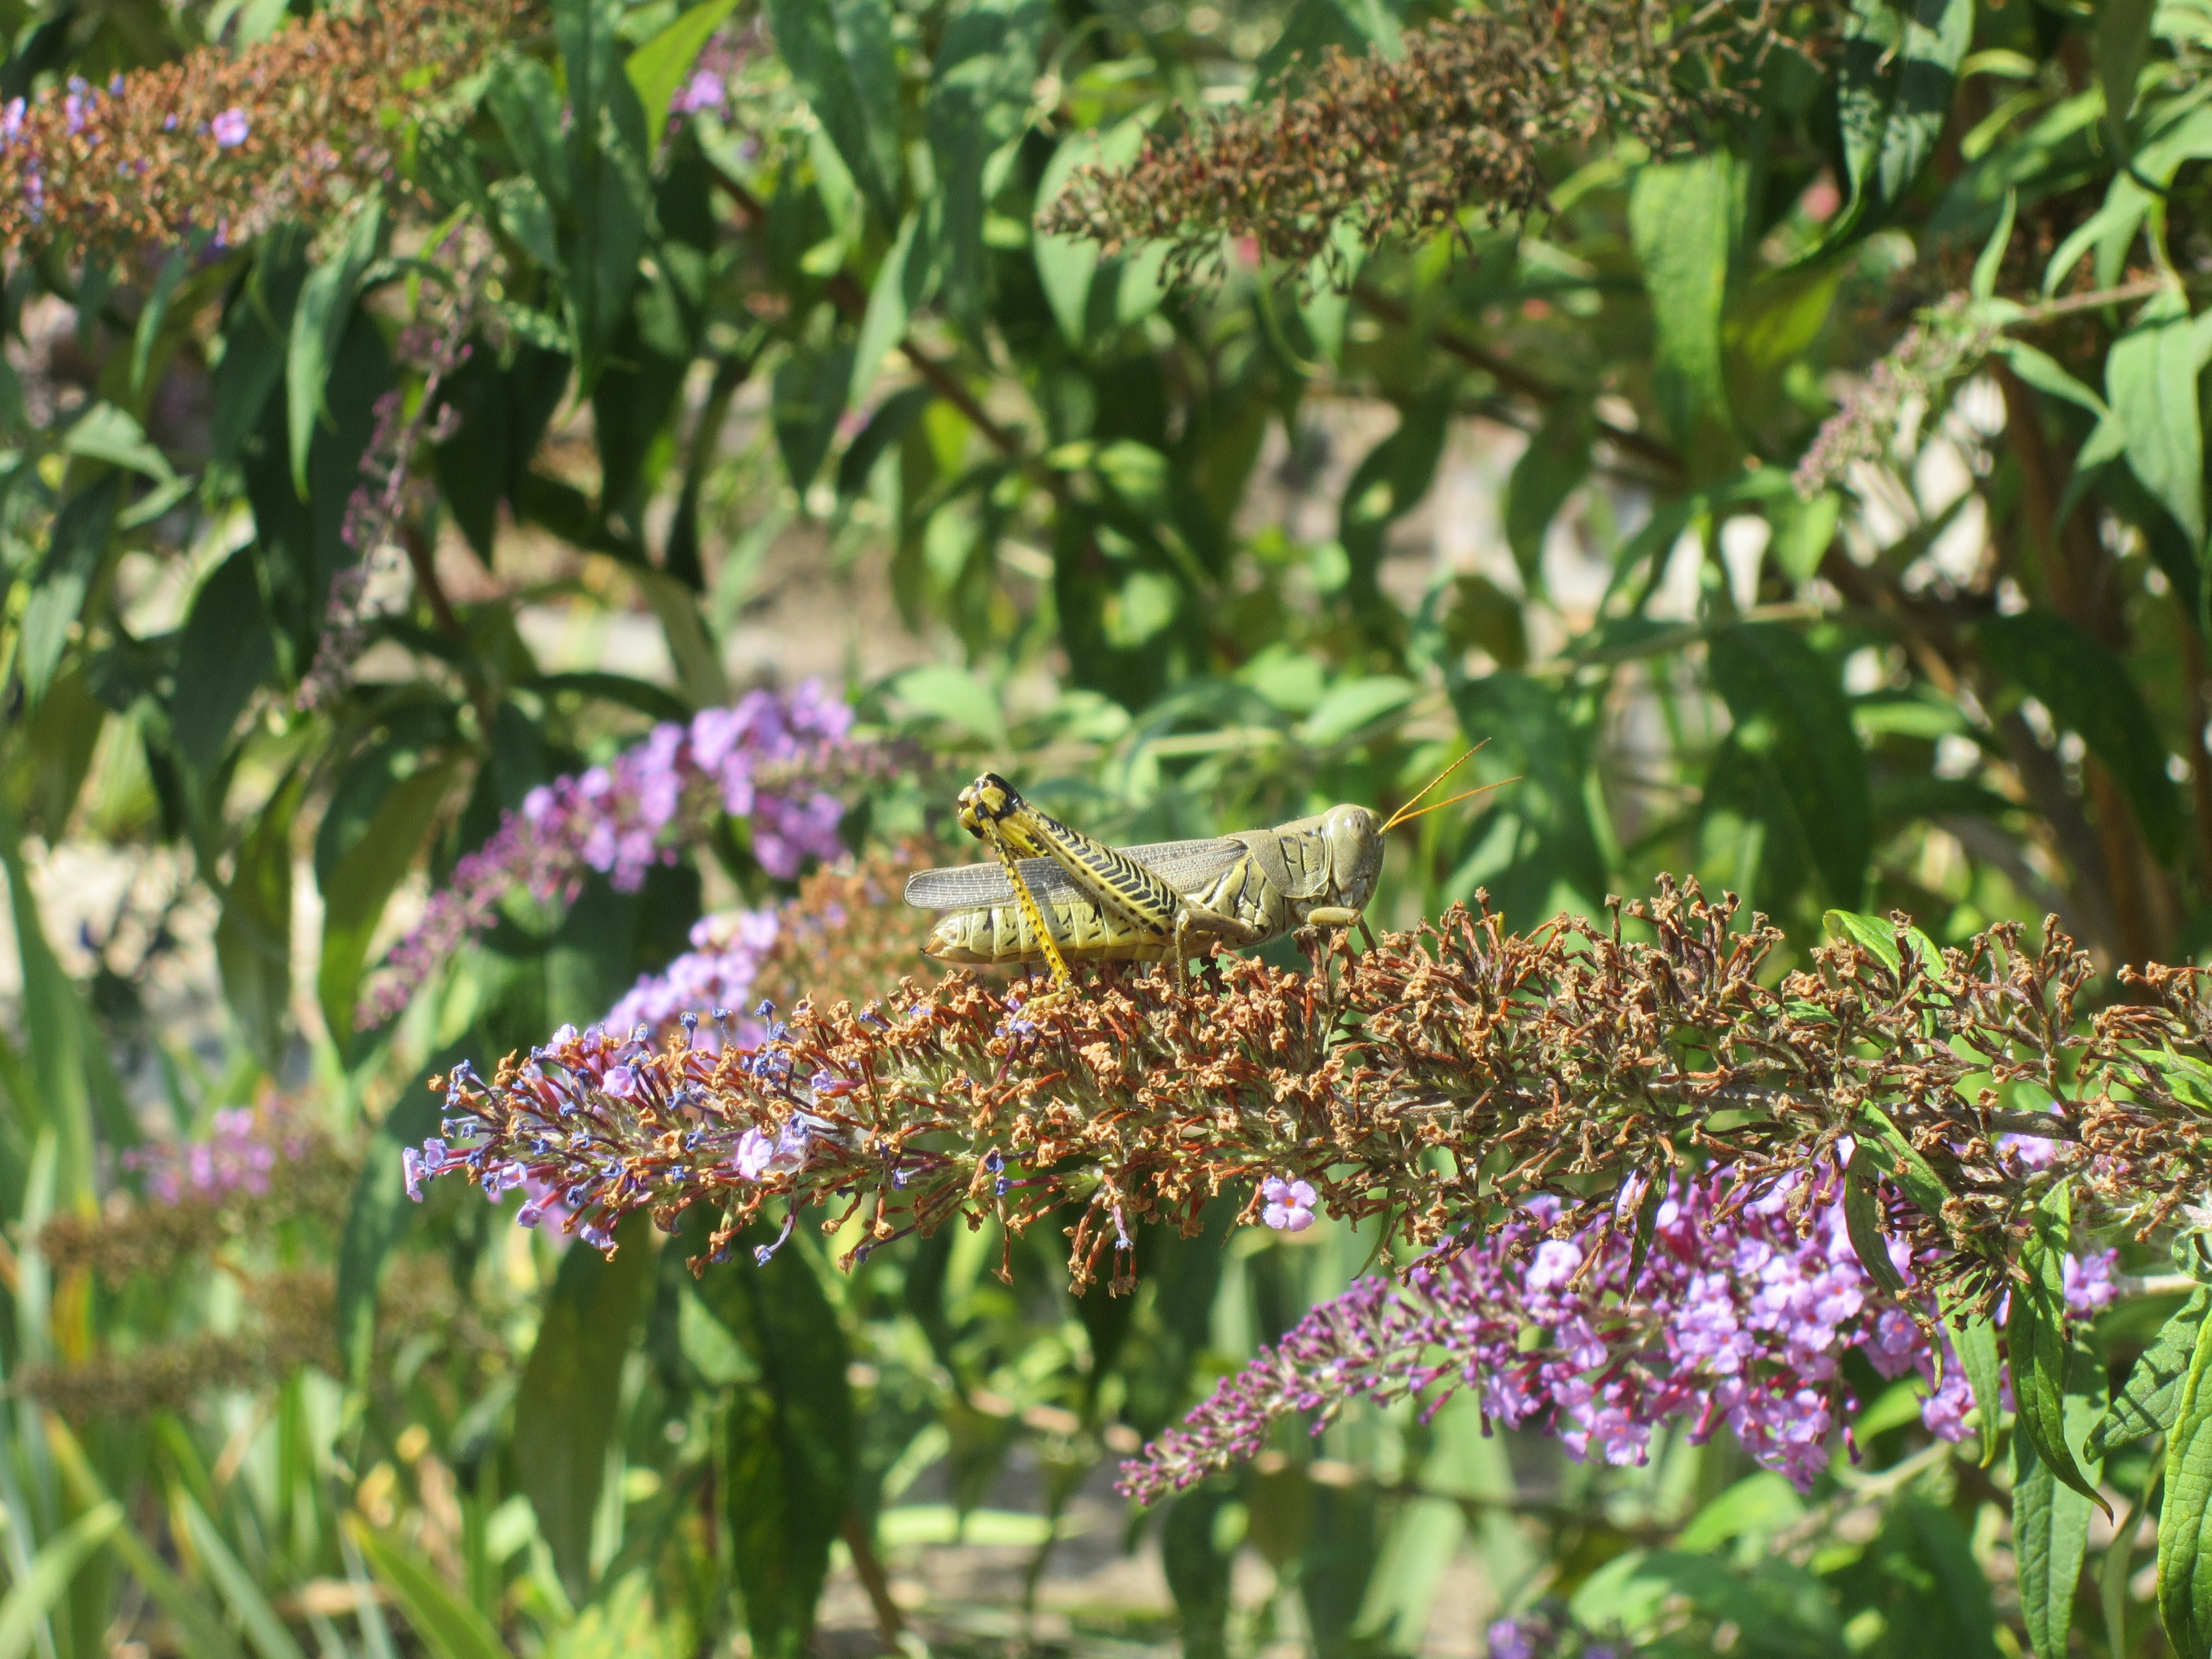
grass, plant, lawn, meadow, flower, herb, crop, insect, botany, butterfly, garden, flora, fauna, invertebrate, wildflower, shrub, bee, flowering plant, honey bee, pollinator, grass family, land plant, moths and butterflies